Rebellion

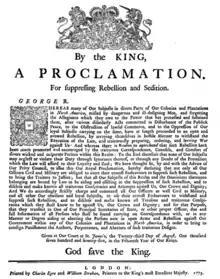
George III's Proclamation of Rebellion

The following theories broadly build on the Marxist interpretation of rebellion. Rebellion is studied, in Theda Skocpol's words, by analyzing "objective relationships and conflicts among variously situated groups and nations, rather than the interests, outlooks, or ideologies of particular actors in revolutions".